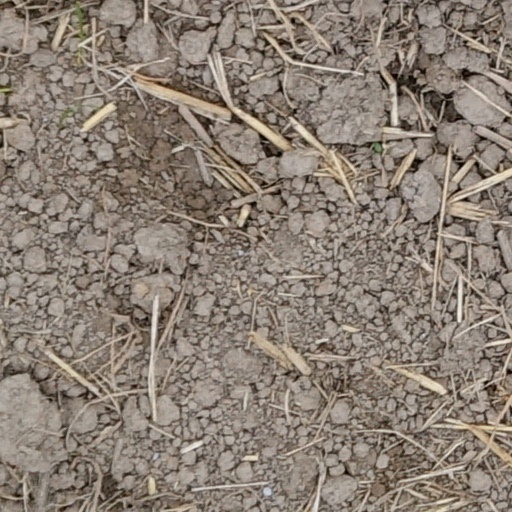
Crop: wheat